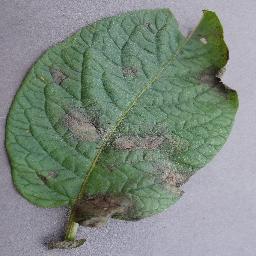
Label: Potato___Late_blight